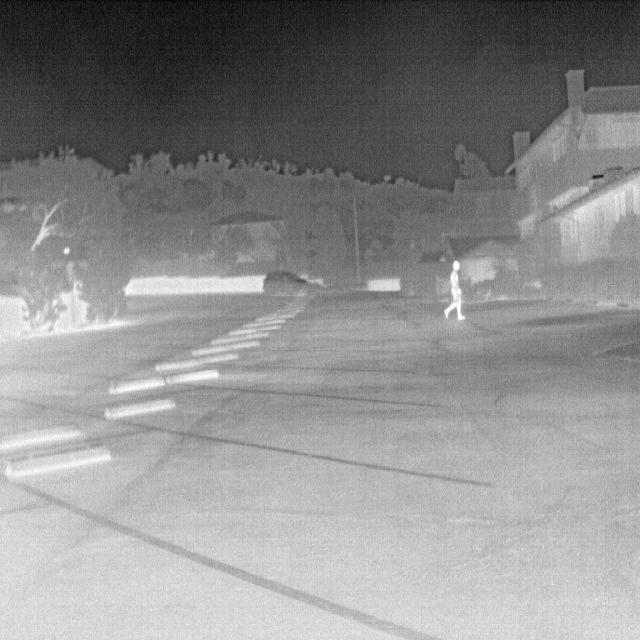
Detected objects:
label: person